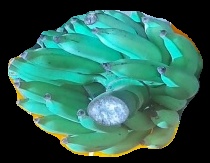
Variety: elakki-bale
Grade: grade2